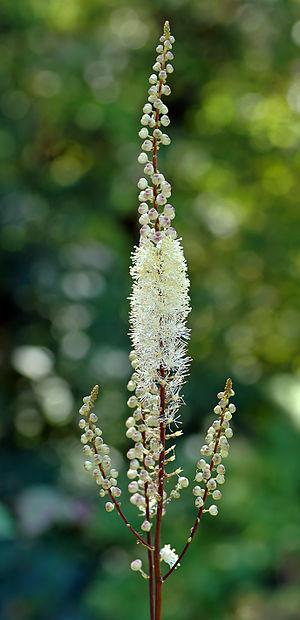
Actaea est un genre botanique de la famille des Ranunculaceae, qui comprend entre 20 et 30 espèces.